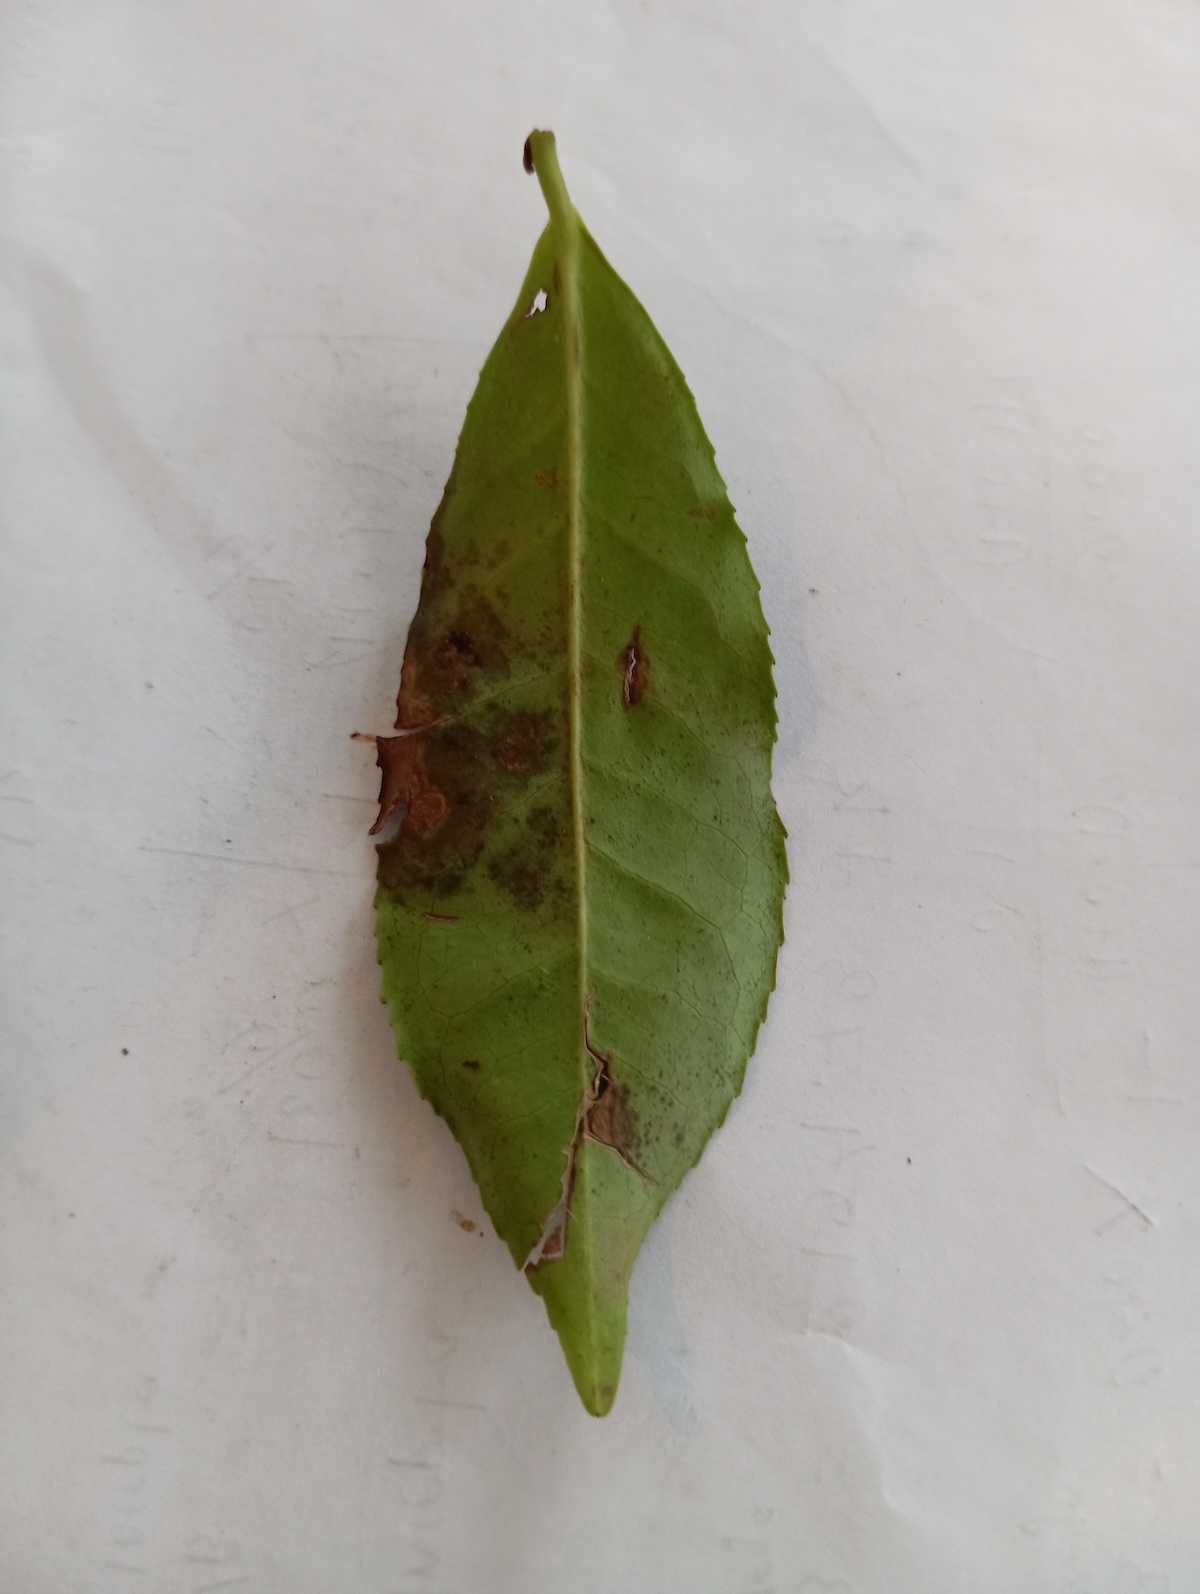
Label: Gray Blight